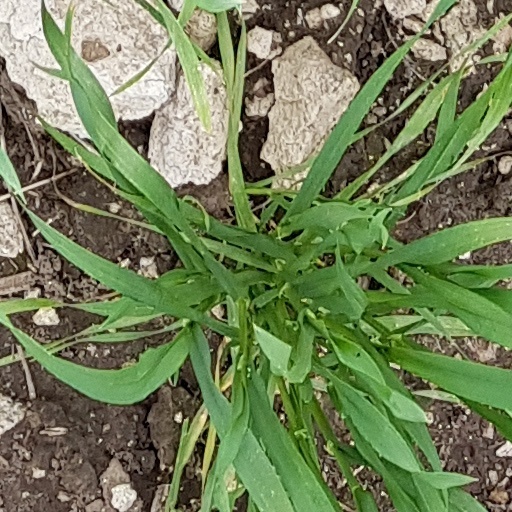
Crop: wheat